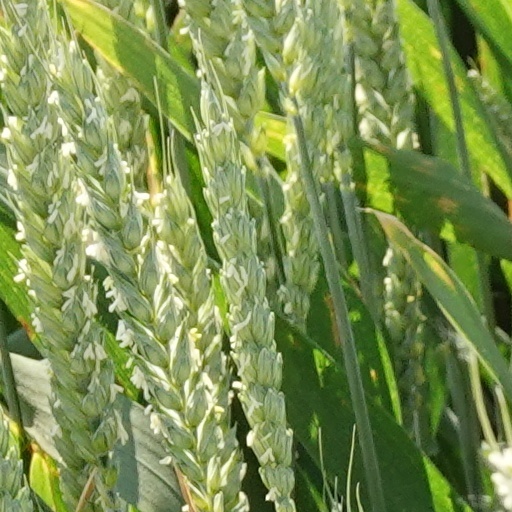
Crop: wheat